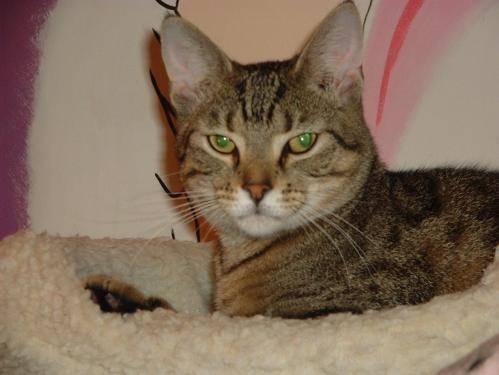
cat